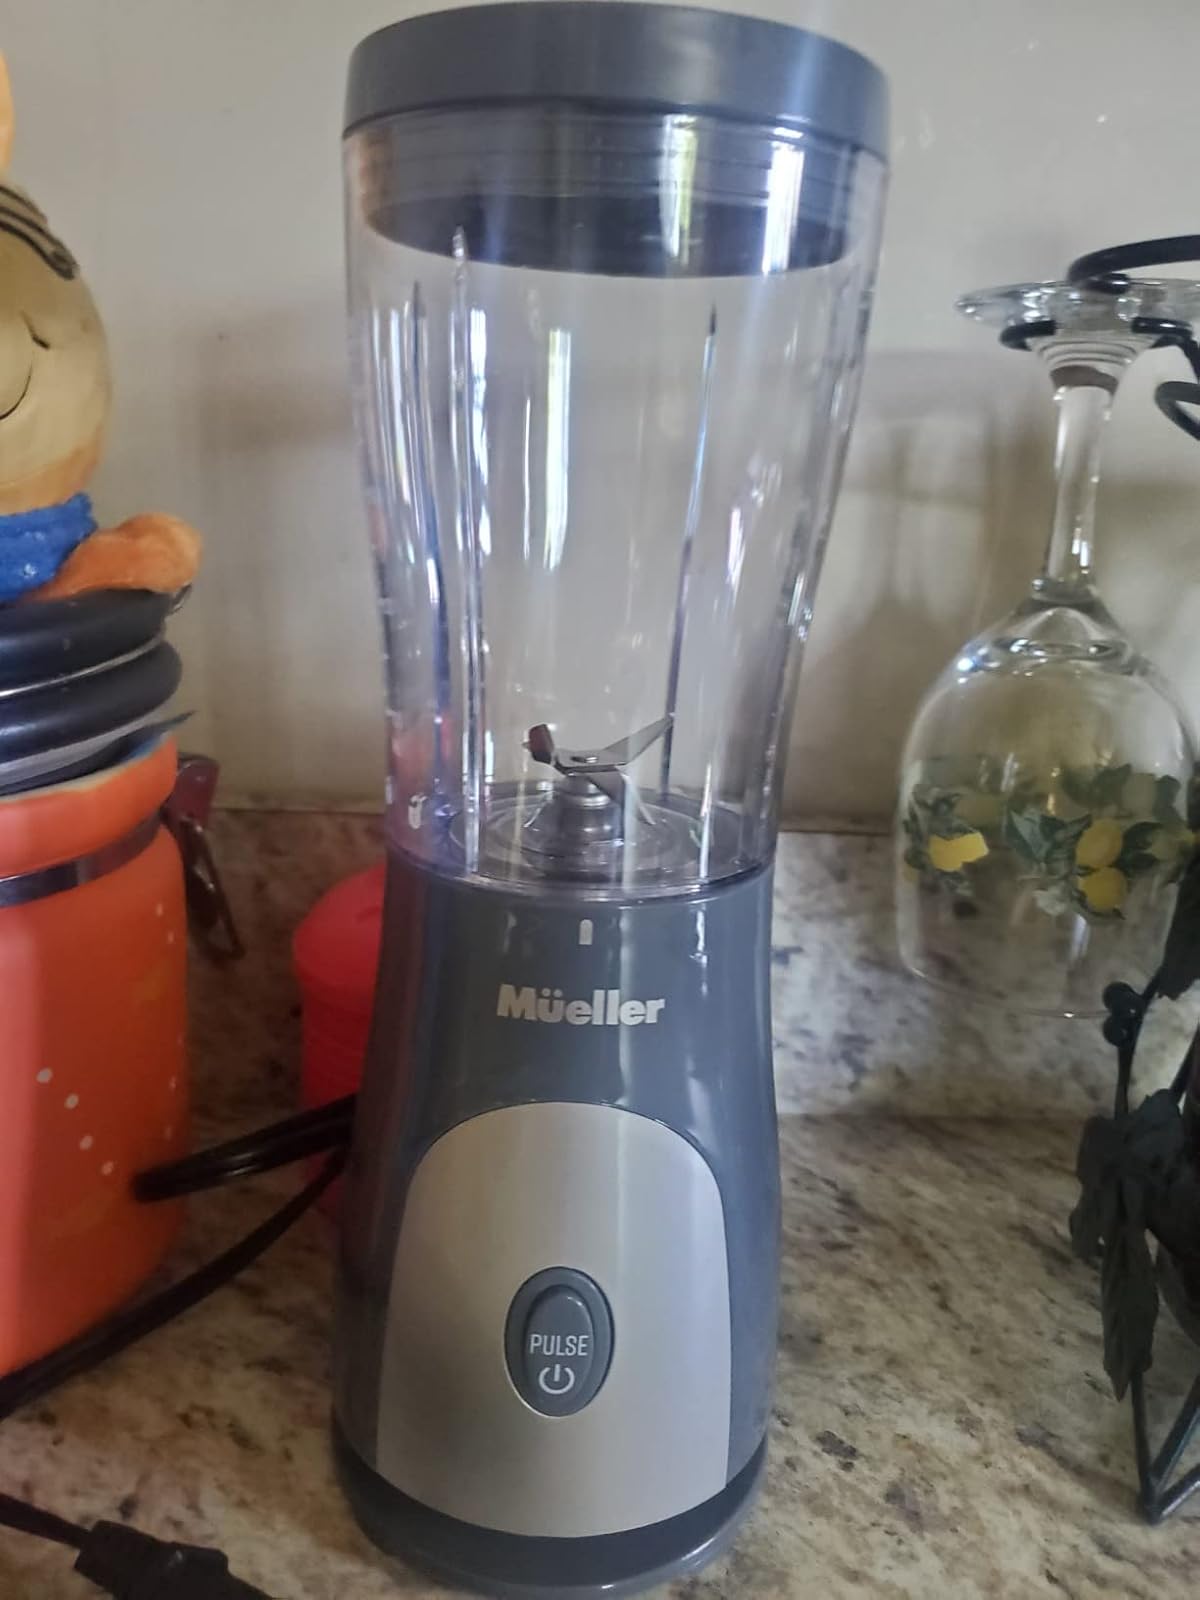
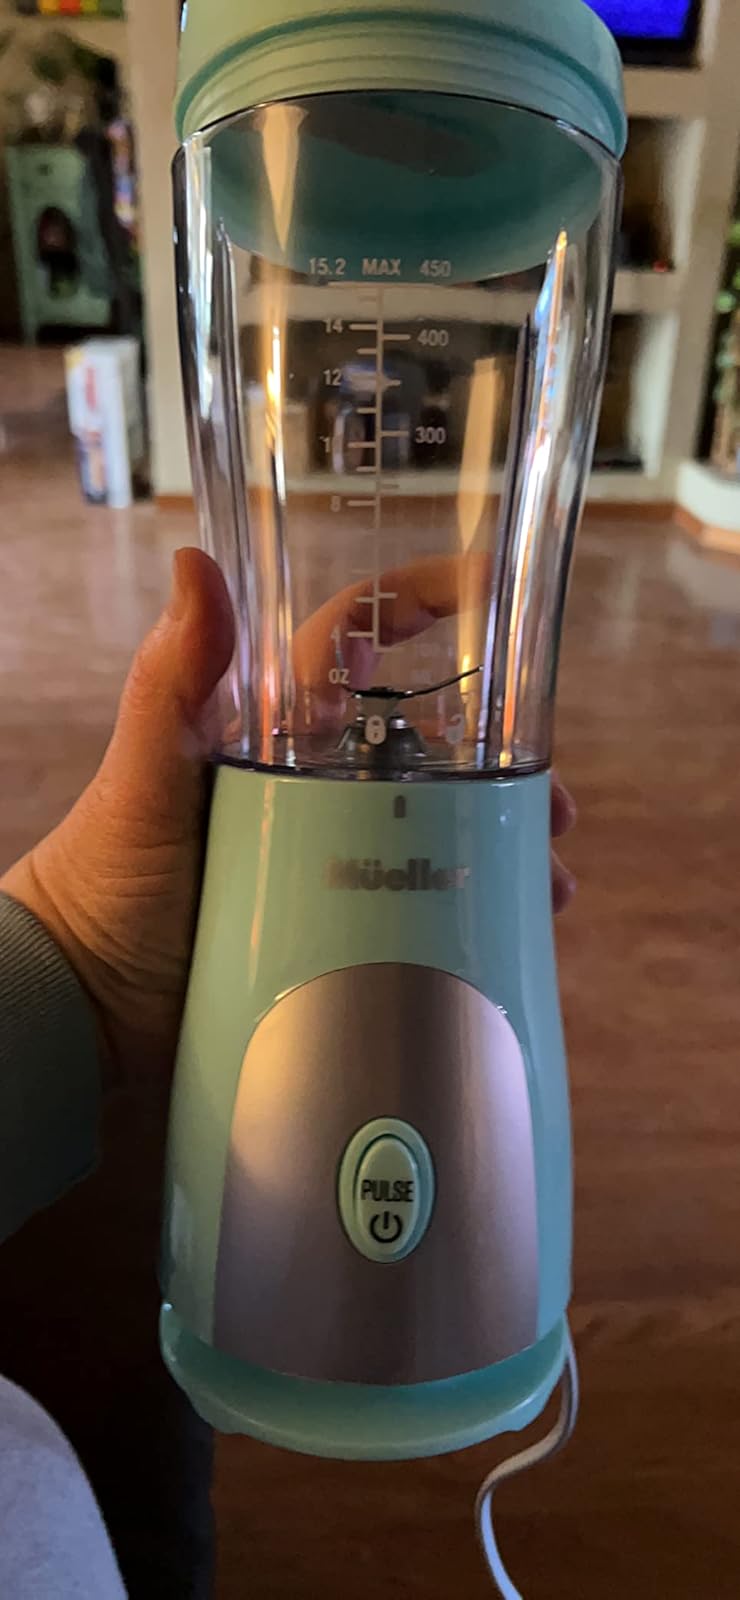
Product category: items_blender
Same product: no